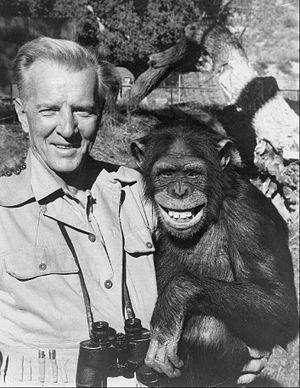
Bruce Bennett est un acteur américain, né Harold Herman Brix le 19 mai 1906 à Tacoma, mort centenaire le 24 février 2007 à Santa Monica.